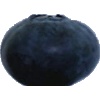
Label: blueberry